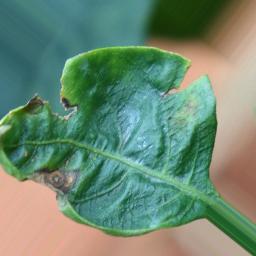
Label: cercospora